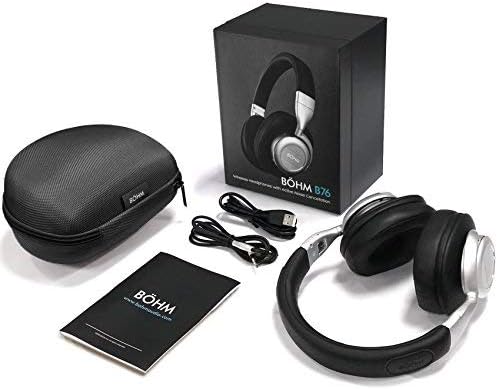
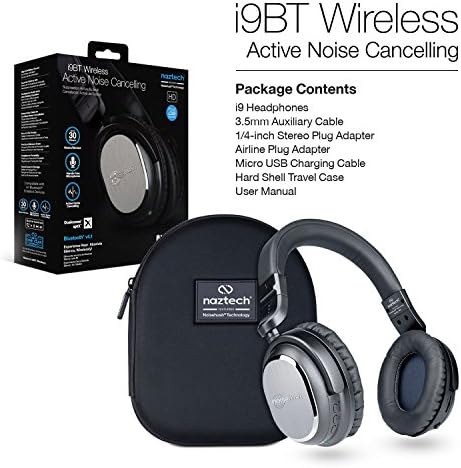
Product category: headphones
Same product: no